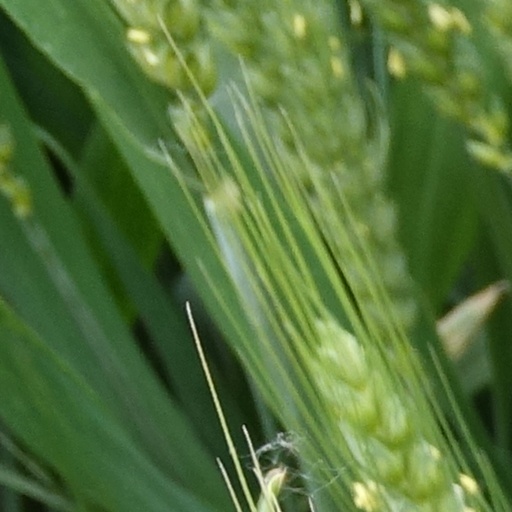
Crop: wheat